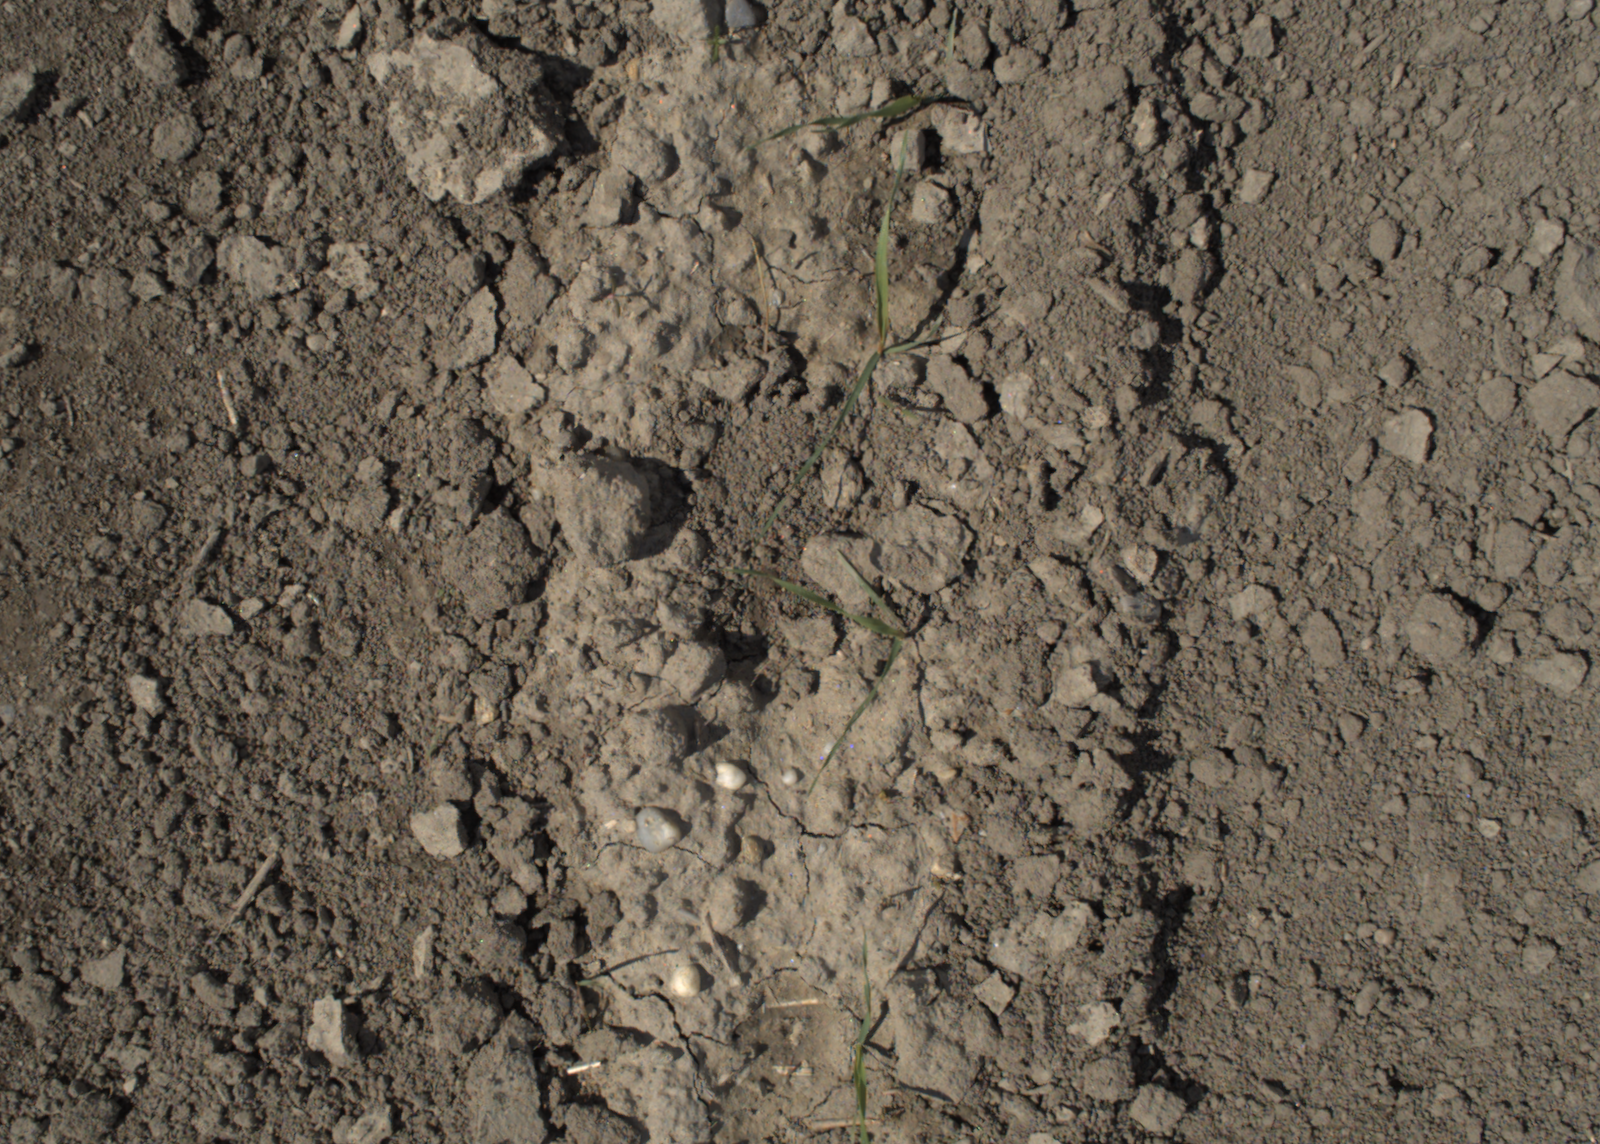
Capture date: 28.05.2021 10:28:26
Weather: mixed
Wind: medium
Seeding date: 27.04.2021
Plant canopy height (mm): 1018